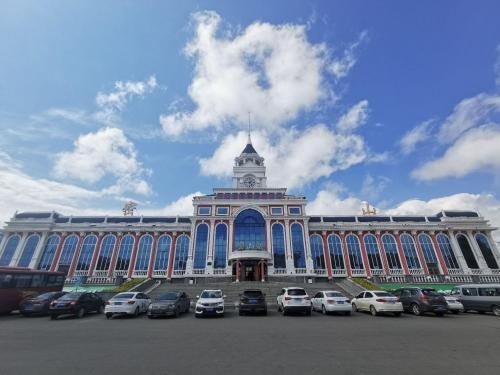
地标名称：密山站
所在城市：鸡西市·密山市